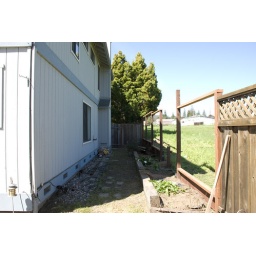
Starting to frame the fence and retaining wall being put in